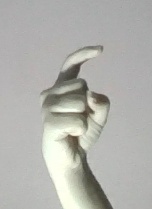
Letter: ra